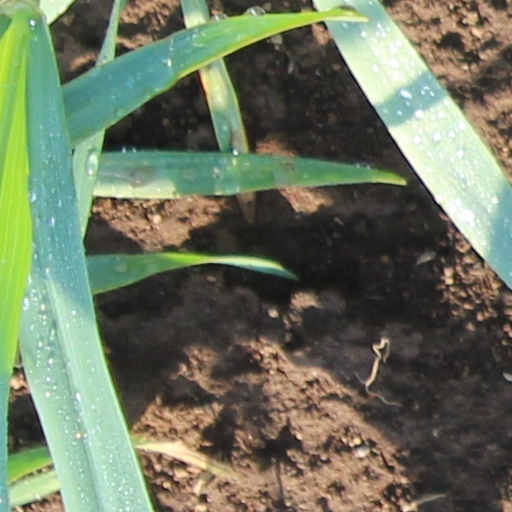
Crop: wheat